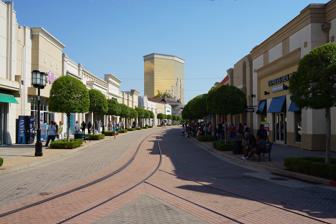
Building: Louisiana Boardwalk
Country: United States of America
Year built: 2005
Shopping mall in Bossier, Louisiana - LA Louisiana Boardwalk Location 540 Boardwalk Boulevard, Bossier, Louisiana - LA 71111 Opening date May 2005 (19 years ago) ( 2005-05 ) Developer Urban Retail Owner Urban Retail No. of stores and services 52 Total retail floor area 500,000 square feet (46,000 m 2 ) Website louisianaboardwalk .com The Louisiana Boardwalk Outlets is an outdoor shopping center combining retail shopping , restaurants , and entertainment .  It is located in Bossier City, Louisiana , between the Horseshoe Bossier City and Margaritaville Resort Casino . It is one of the largest outlet malls in Louisiana. Tenants at the 500,000 square foot (51,000 m 2 ) complex, which opened in May 2005, include Regal Cinemas , Cumulus Broadcasting Studios, Bass Pro Shops , Banana Republic , Justice , and Build-A-Bear Workshop .  In addition, there are outlet stores owned by Haggar . There are more than fifty outlet stores, retail stores, restaurants and IMAX . On March 30, 2008, Louisiana Boardwalk put a curfew in effect.  No one under 16 is allowed after 8 p.m. unless accompanied by a parent or guardian. Louisiana Boardwalk provides a sales tax refund on purchases up to $500 in cash and over $500 by check. Some recent store openings include Under Armour, Rocket Fizz, Express, Pepper Palace and Dollar Tree. The property boasts some of the best restaurants in the area including Hooters , Joe's Crab Shack , Fuddruckers , Sushiko, Saltgrass Steakhouse and IHOP . After the COVID-19 crisis, customer attendance levels dropped significantly and stores began closing. As of May 2023, many tenants have closed their doors, Nike being the most notable one. References